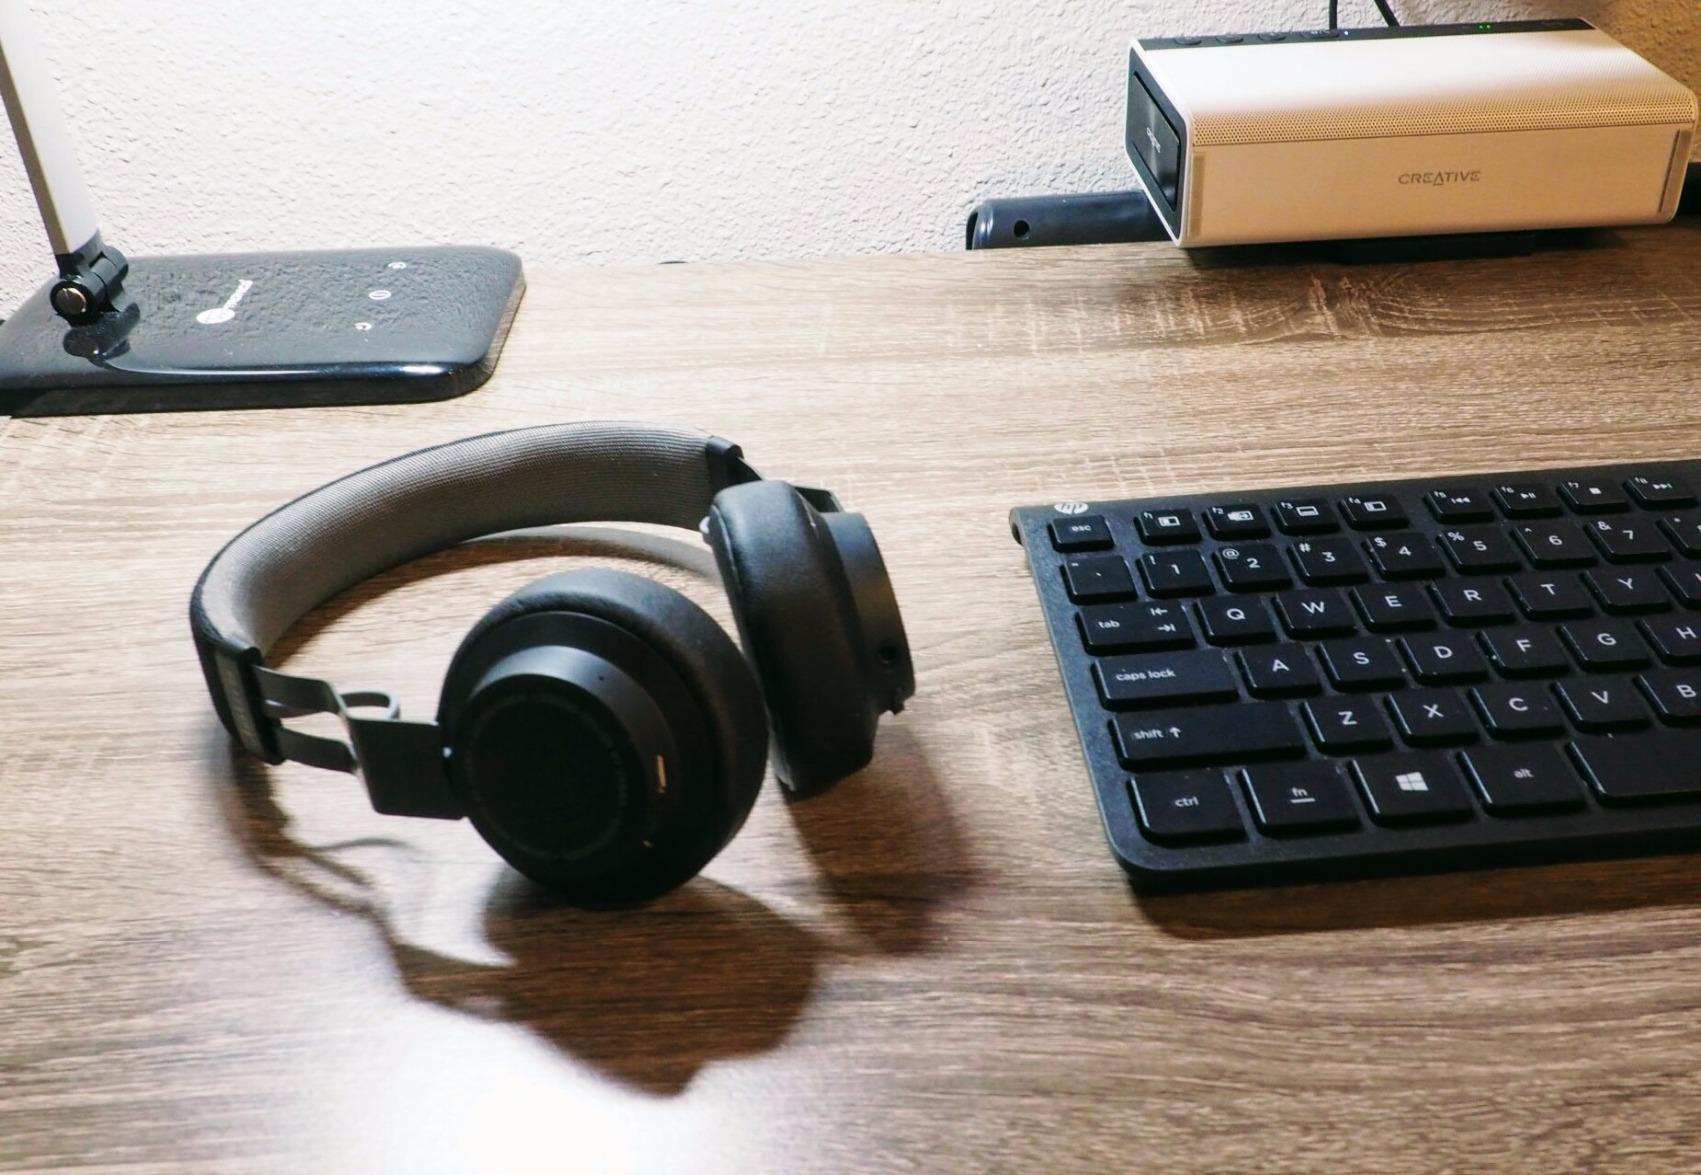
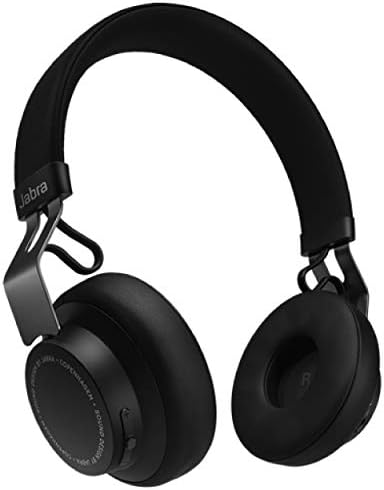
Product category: headphones
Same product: yes